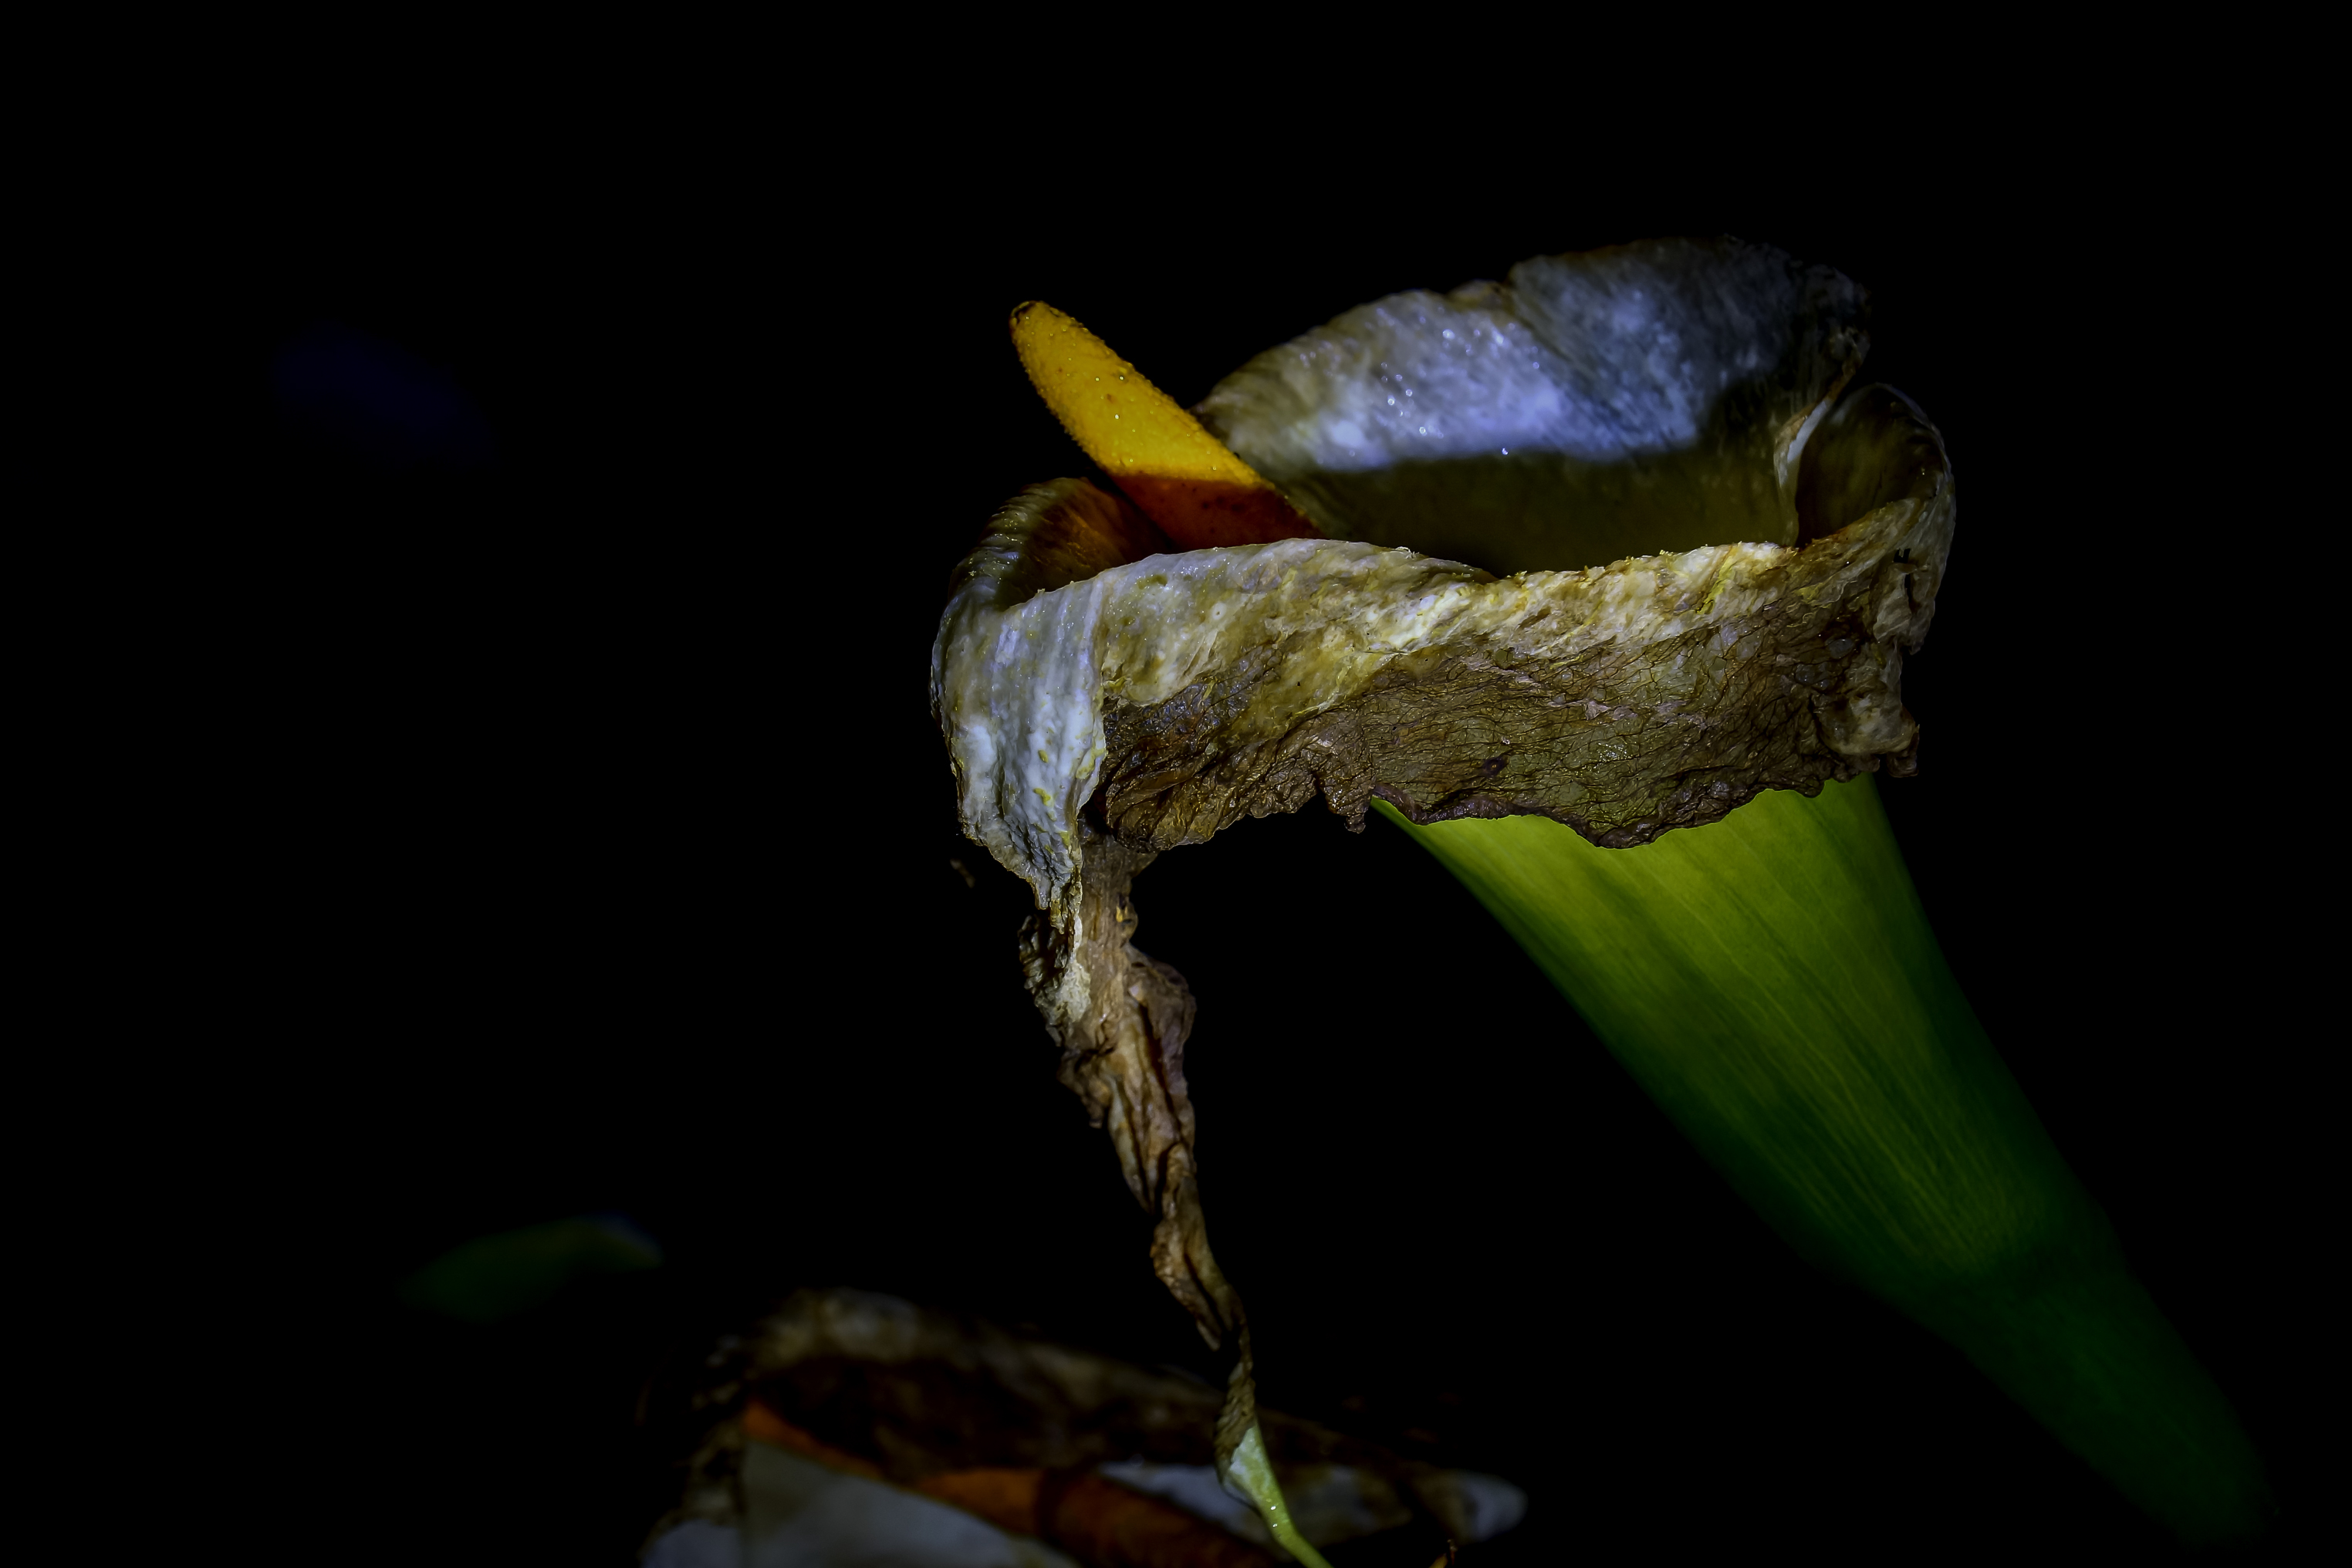
nature, leaf, flower, photo, color, macro, flowers, close up, naturaleza, flores, a77, g, ggl1, gaby1, xovesphoto, sonya77, sony16105mm, gphoto, gabrielcorua, macro photography